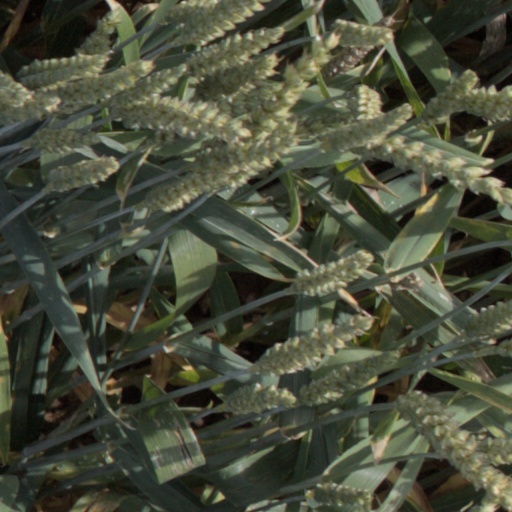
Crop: wheat